3rd Battalion, 1st Marines

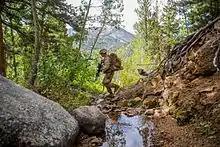
3/1 training at Marine Corps Mountain Warfare Training Center in Bridgeport, Calif., Aug. 29, 2014. 3/1 will become the 15th MEU's ground combat element in October.

In May 2015, 3/1 served as the GCE (Battalion Landing Team 3/1 aka BLT 3/1) for the 15th MEU and deployed to the Indo-Pacific, Middle East, and Africa in support of Operation Inherent Resolve. The battalion was tasked with providing combat training and tactical advisement to foreign militaries to prepare them to fight the Islamic State. The battalion returned to Camp Pendleton in December 2015.